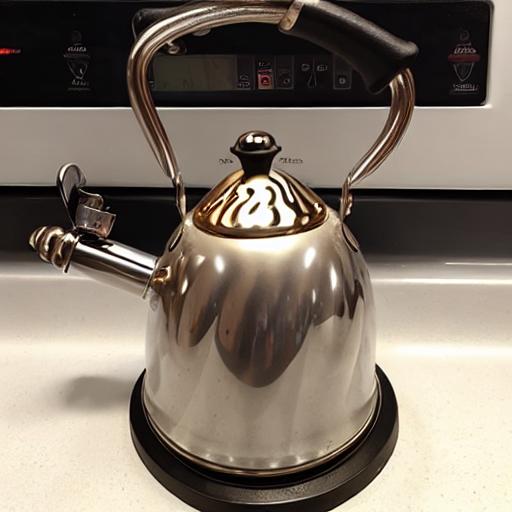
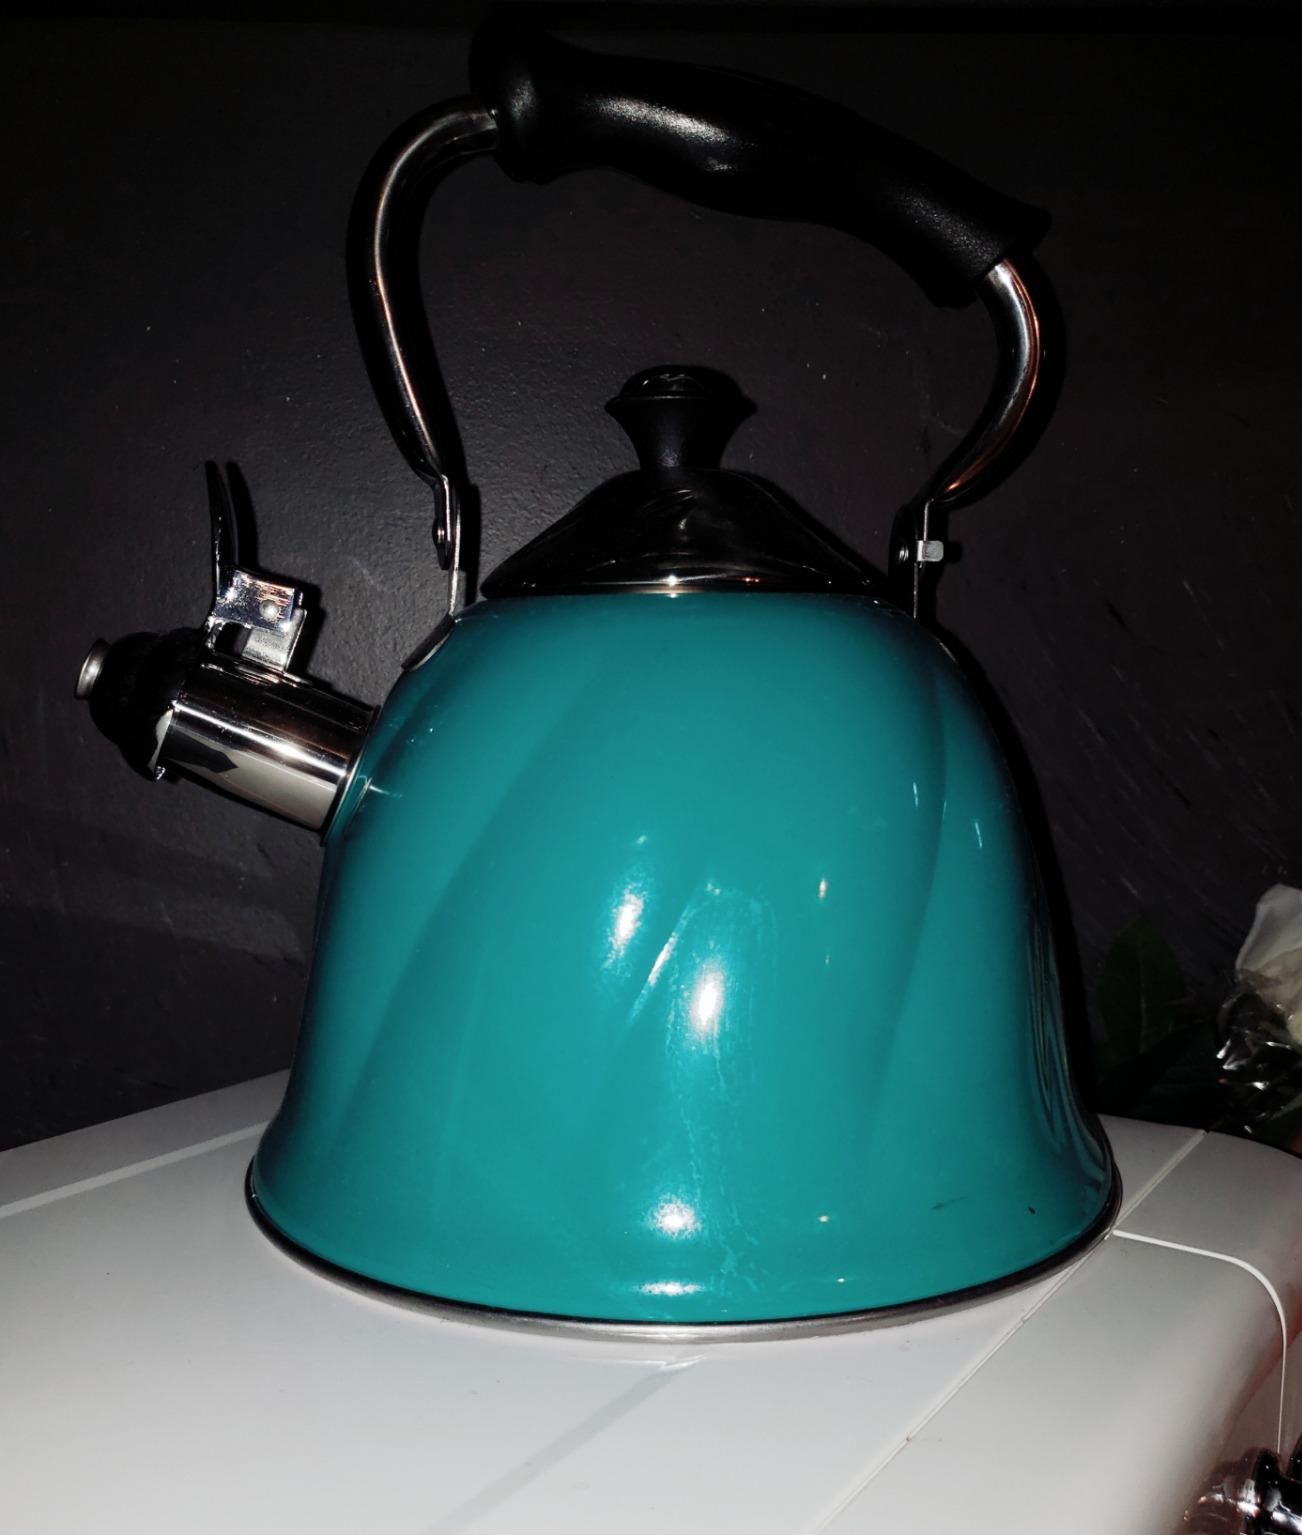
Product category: items_kettle
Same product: no